Mario Trabucco

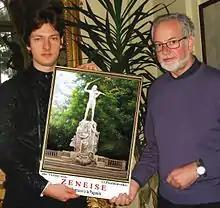
Trabucco and his student Oleksandr Pushkarenko with the project of a monument to Niccolò Paganini

From 1972 onwards, Trabucco was the curator-violinist of the historical violin the "Cannone" made by Guarneri del Gesù, which had once belonged to Niccolò Paganini, and its copy the "Sivori" by Jean-Baptiste Vuillaume. With the "Cannone" he performed abroad: Hanoi, Santiago de Compostela, Tokyo, St. Petersburg and the European Parliament in Strasbourg.